Halil Umut Meler

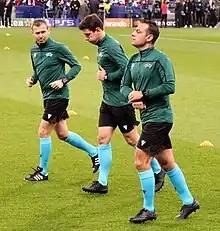
Meler warming up for the match with his colleagues

On 11 December 2023, after officiating in the MKE Ankaragücü and Çaykur Rizespor Süper Lig match which ended 1–1, Meler was attacked by MKE Ankaragücü president Faruk Koca, also being kicked by two other men while on the ground. The assistant officials tried to stop the attack from escalating even further. Meler was then taken into a security circle by the security forces. It was determined that Meler's left eye was swollen and the first medical intervention was performed on the pitch. After the medical intervention, Meler and his assistants were taken to the dressing room accompanied by police teams. Meler was taken out of the stadium, accompanied by security forces and was taken to hospital by ambulance. Ankaragücü fans supported the attack. Meler was followed up throughout the night by hospital authorities due to a head injury.